Armistice of Mudros

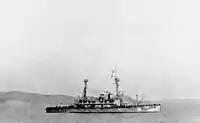
HMS "Agamemnon" on an earlier visit to Mudros during the Dardanelles campaign in 1915.

The Armistice of Mudros ended hostilities in the Middle Eastern theatre between Ottoman Turkey and the Allies of World War I. It was signed on 30 October 1918 by the Ottoman Minister of Marine Affairs Rauf Bey and British Admiral Somerset Arthur Gough-Calthorpe, on board HMS "Agamemnon" in Moudros harbor on the Greek island of Lemnos, and it took effect at noon the next day. The table it was signed on is now on board HMS "Belfast" in London Bridge, though it is not accessible to the public.